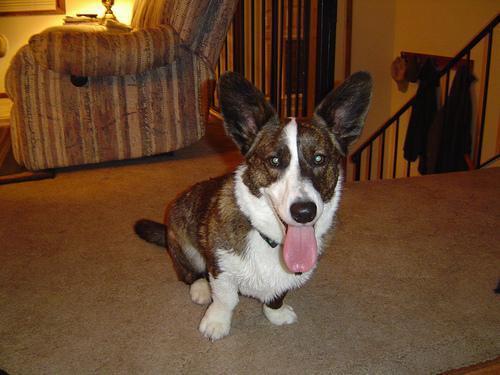
Cardigan